The Phantom of the Opera (1986 musical)

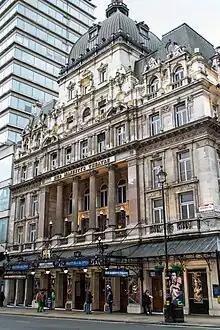
At Her Majesty's Theatre

"The Phantom of the Opera" began previews at Her Majesty's Theatre in London's West End on 27 September 1986 under the direction of Hal Prince, then opened on 9 October. It was choreographed by Gillian Lynne and the sets were designed by Maria Björnson, with lighting by Andrew Bridge. Michael Crawford starred in the title role with Sarah Brightman as Christine, Steve Barton as Raoul, Rosemary Ashe as Carlotta, David Firth as Monsieur André, John Savident as Monsieur Firmin, Mary Millar as Madame Giry, Janet Devenish as Meg Giry, and John Aron as Piangi. When Crawford, Brightman, and Barton left the cast to open the Broadway production they were replaced by Dave Willetts, Claire Moore, and Michael Ball respectively. The production celebrated its 10,000th performance on 23 October 2010, with Lloyd Webber and the original Phantom, Crawford, in attendance. The 30th anniversary was on 10 October 2016 with a special appearance of the original cast during the curtain call. It is the second longest-running musical in West End history behind "Les Misérables", and third overall behind "The Mousetrap".